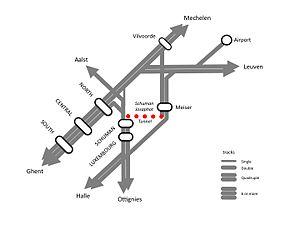
Le tunnel Schuman-Josaphat est un tunnel ferroviaire bruxellois ouvert le 4 avril 2016 pour relier la ligne 161 juste après la gare Schuman et la ligne 26 à hauteur du tunnel du Cinquantenaire juste avant la gare de Meiser.